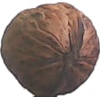
Label: Walnut 1